Sernovodskoye, Chechnya

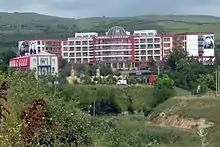
The Sernovodsk-Kavkazsky Resort.

Sernovodskoye ("Ena-Xişka") is a rural locality (a "selo") in Sernovodsky District, Chechnya. Population: The republican balneological resort "Sernovodsk-Kavkazsky" is located in the village.